Jhon Romero

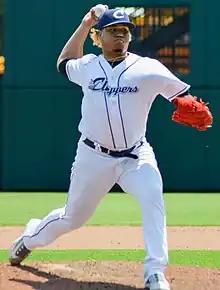
Romero with the Columbus Clippers in 2023

Jhon Jairo Romero (born January 17, 1995) is a Colombian professional baseball pitcher who is a free agent. He has previously played in Major League Baseball (MLB) for the Washington Nationals and Minnesota Twins.